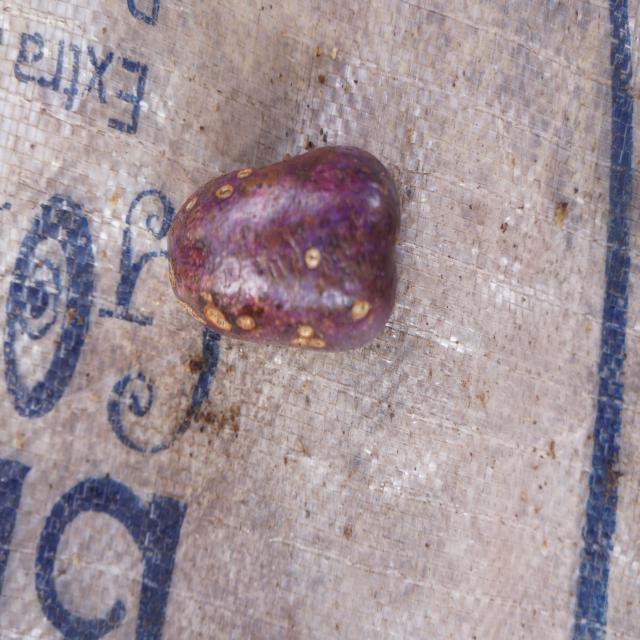
Plum grade: cracked